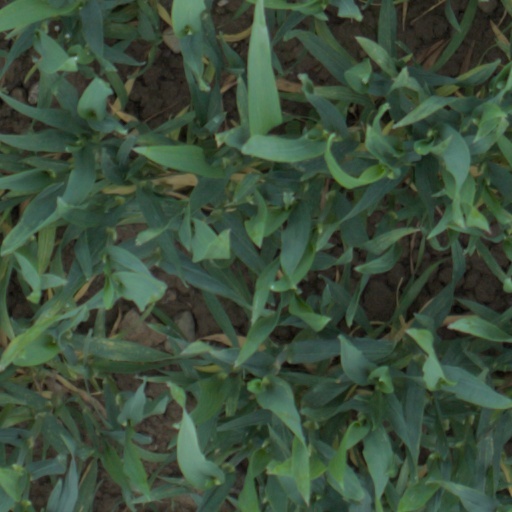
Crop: wheat